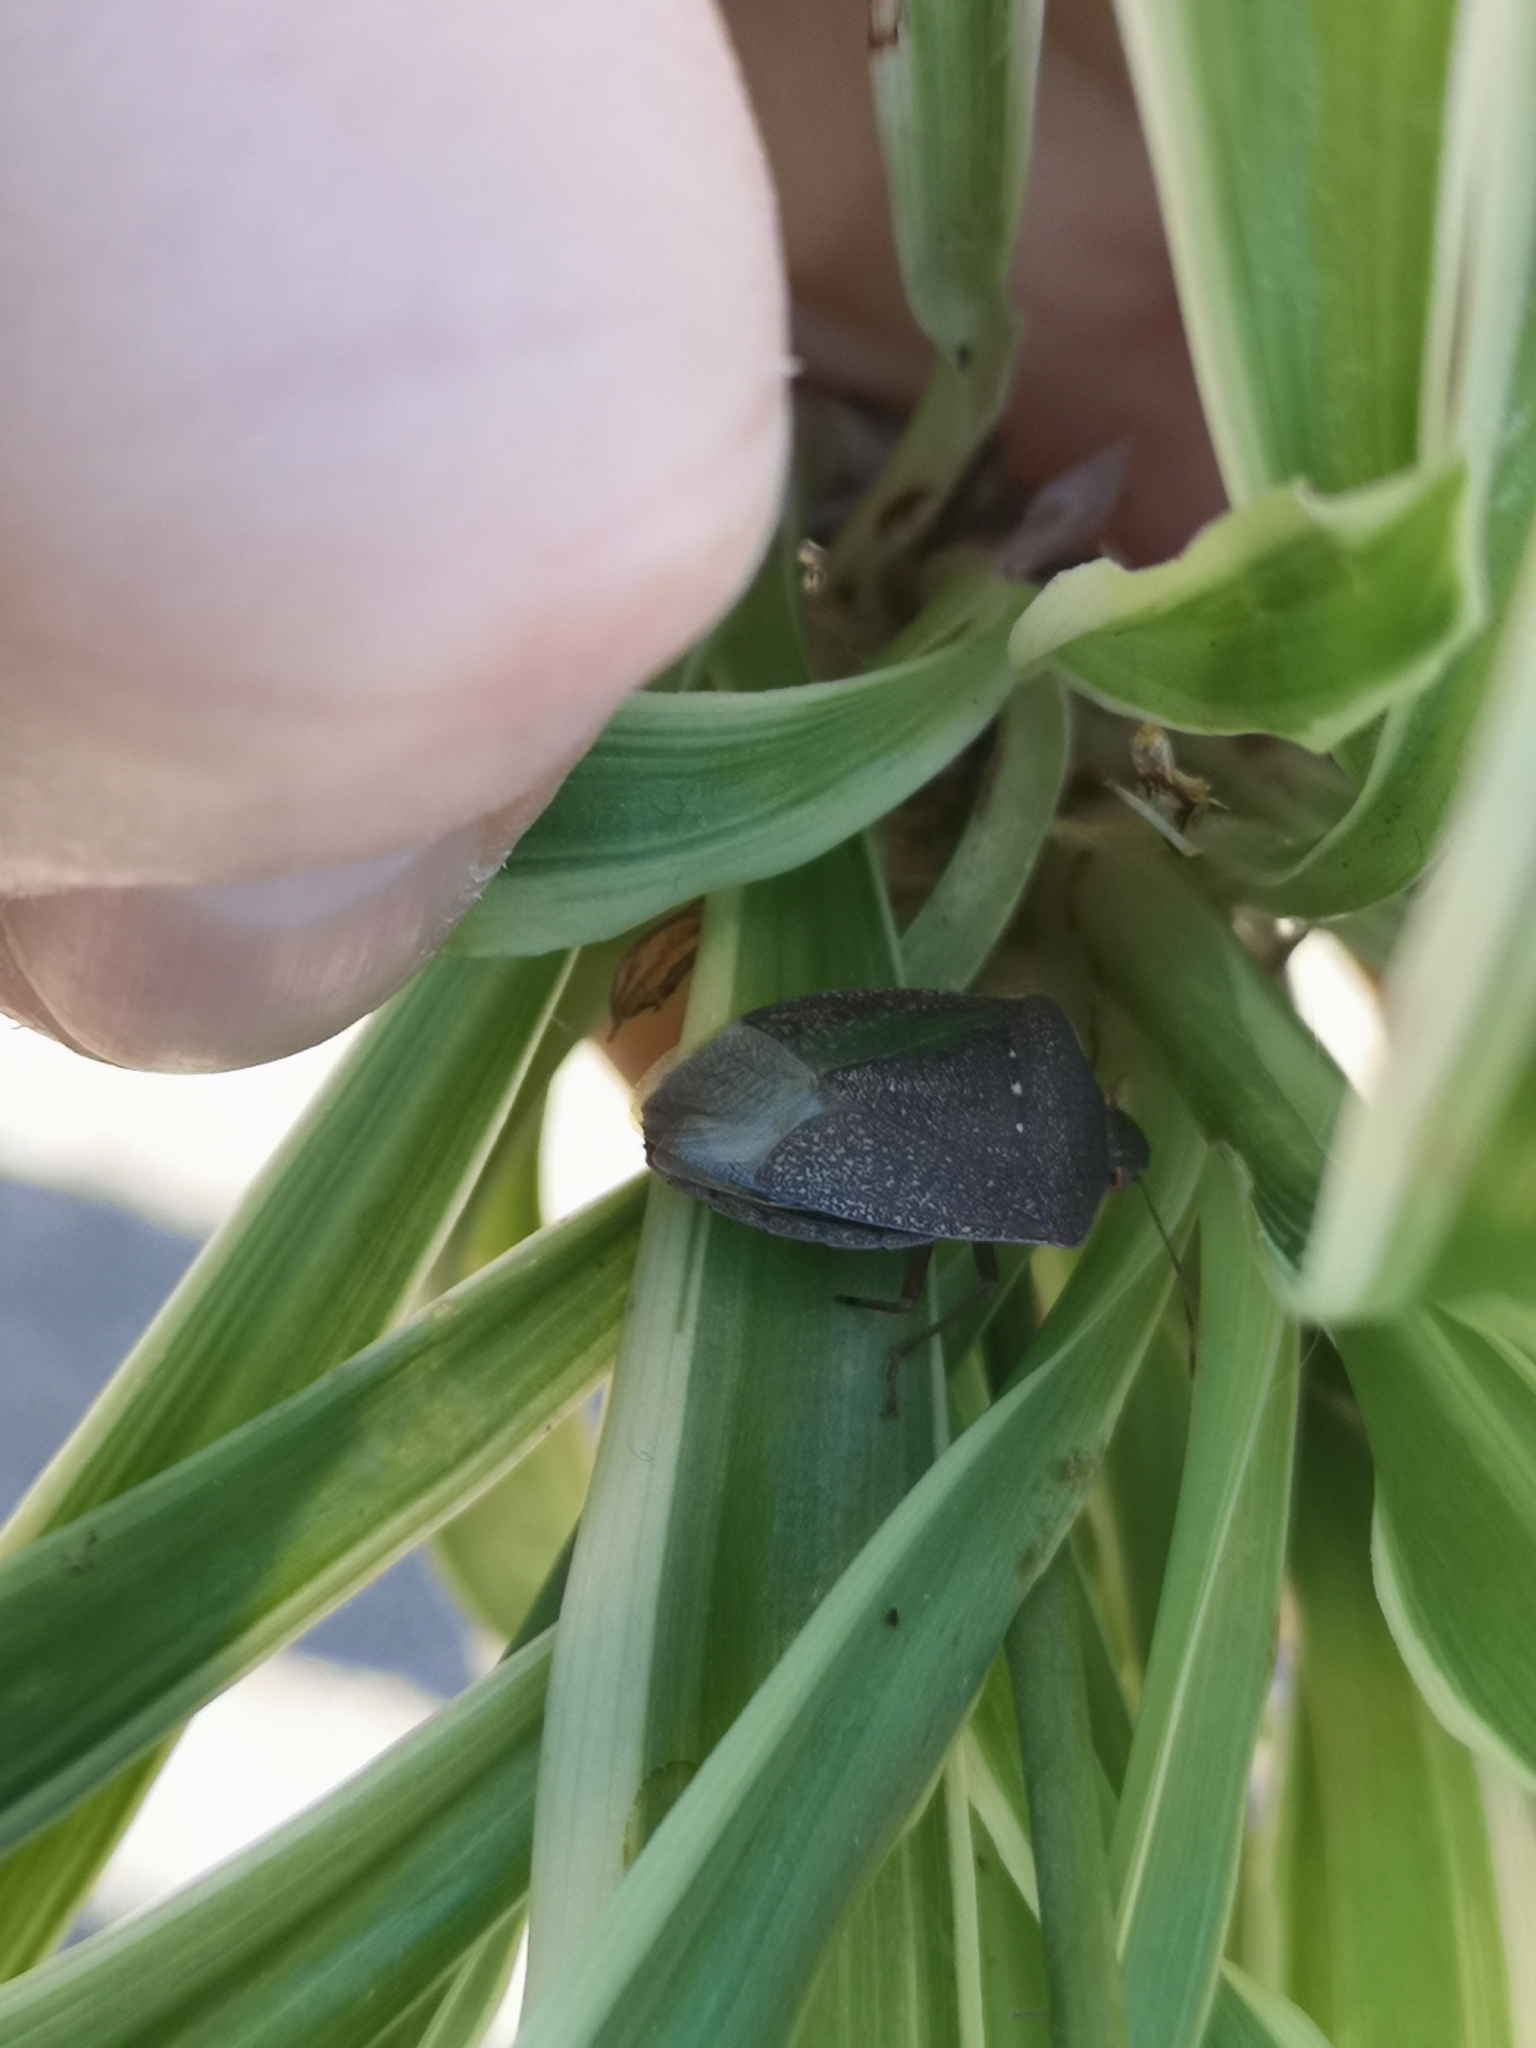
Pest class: stink_bug